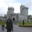
Label: castle